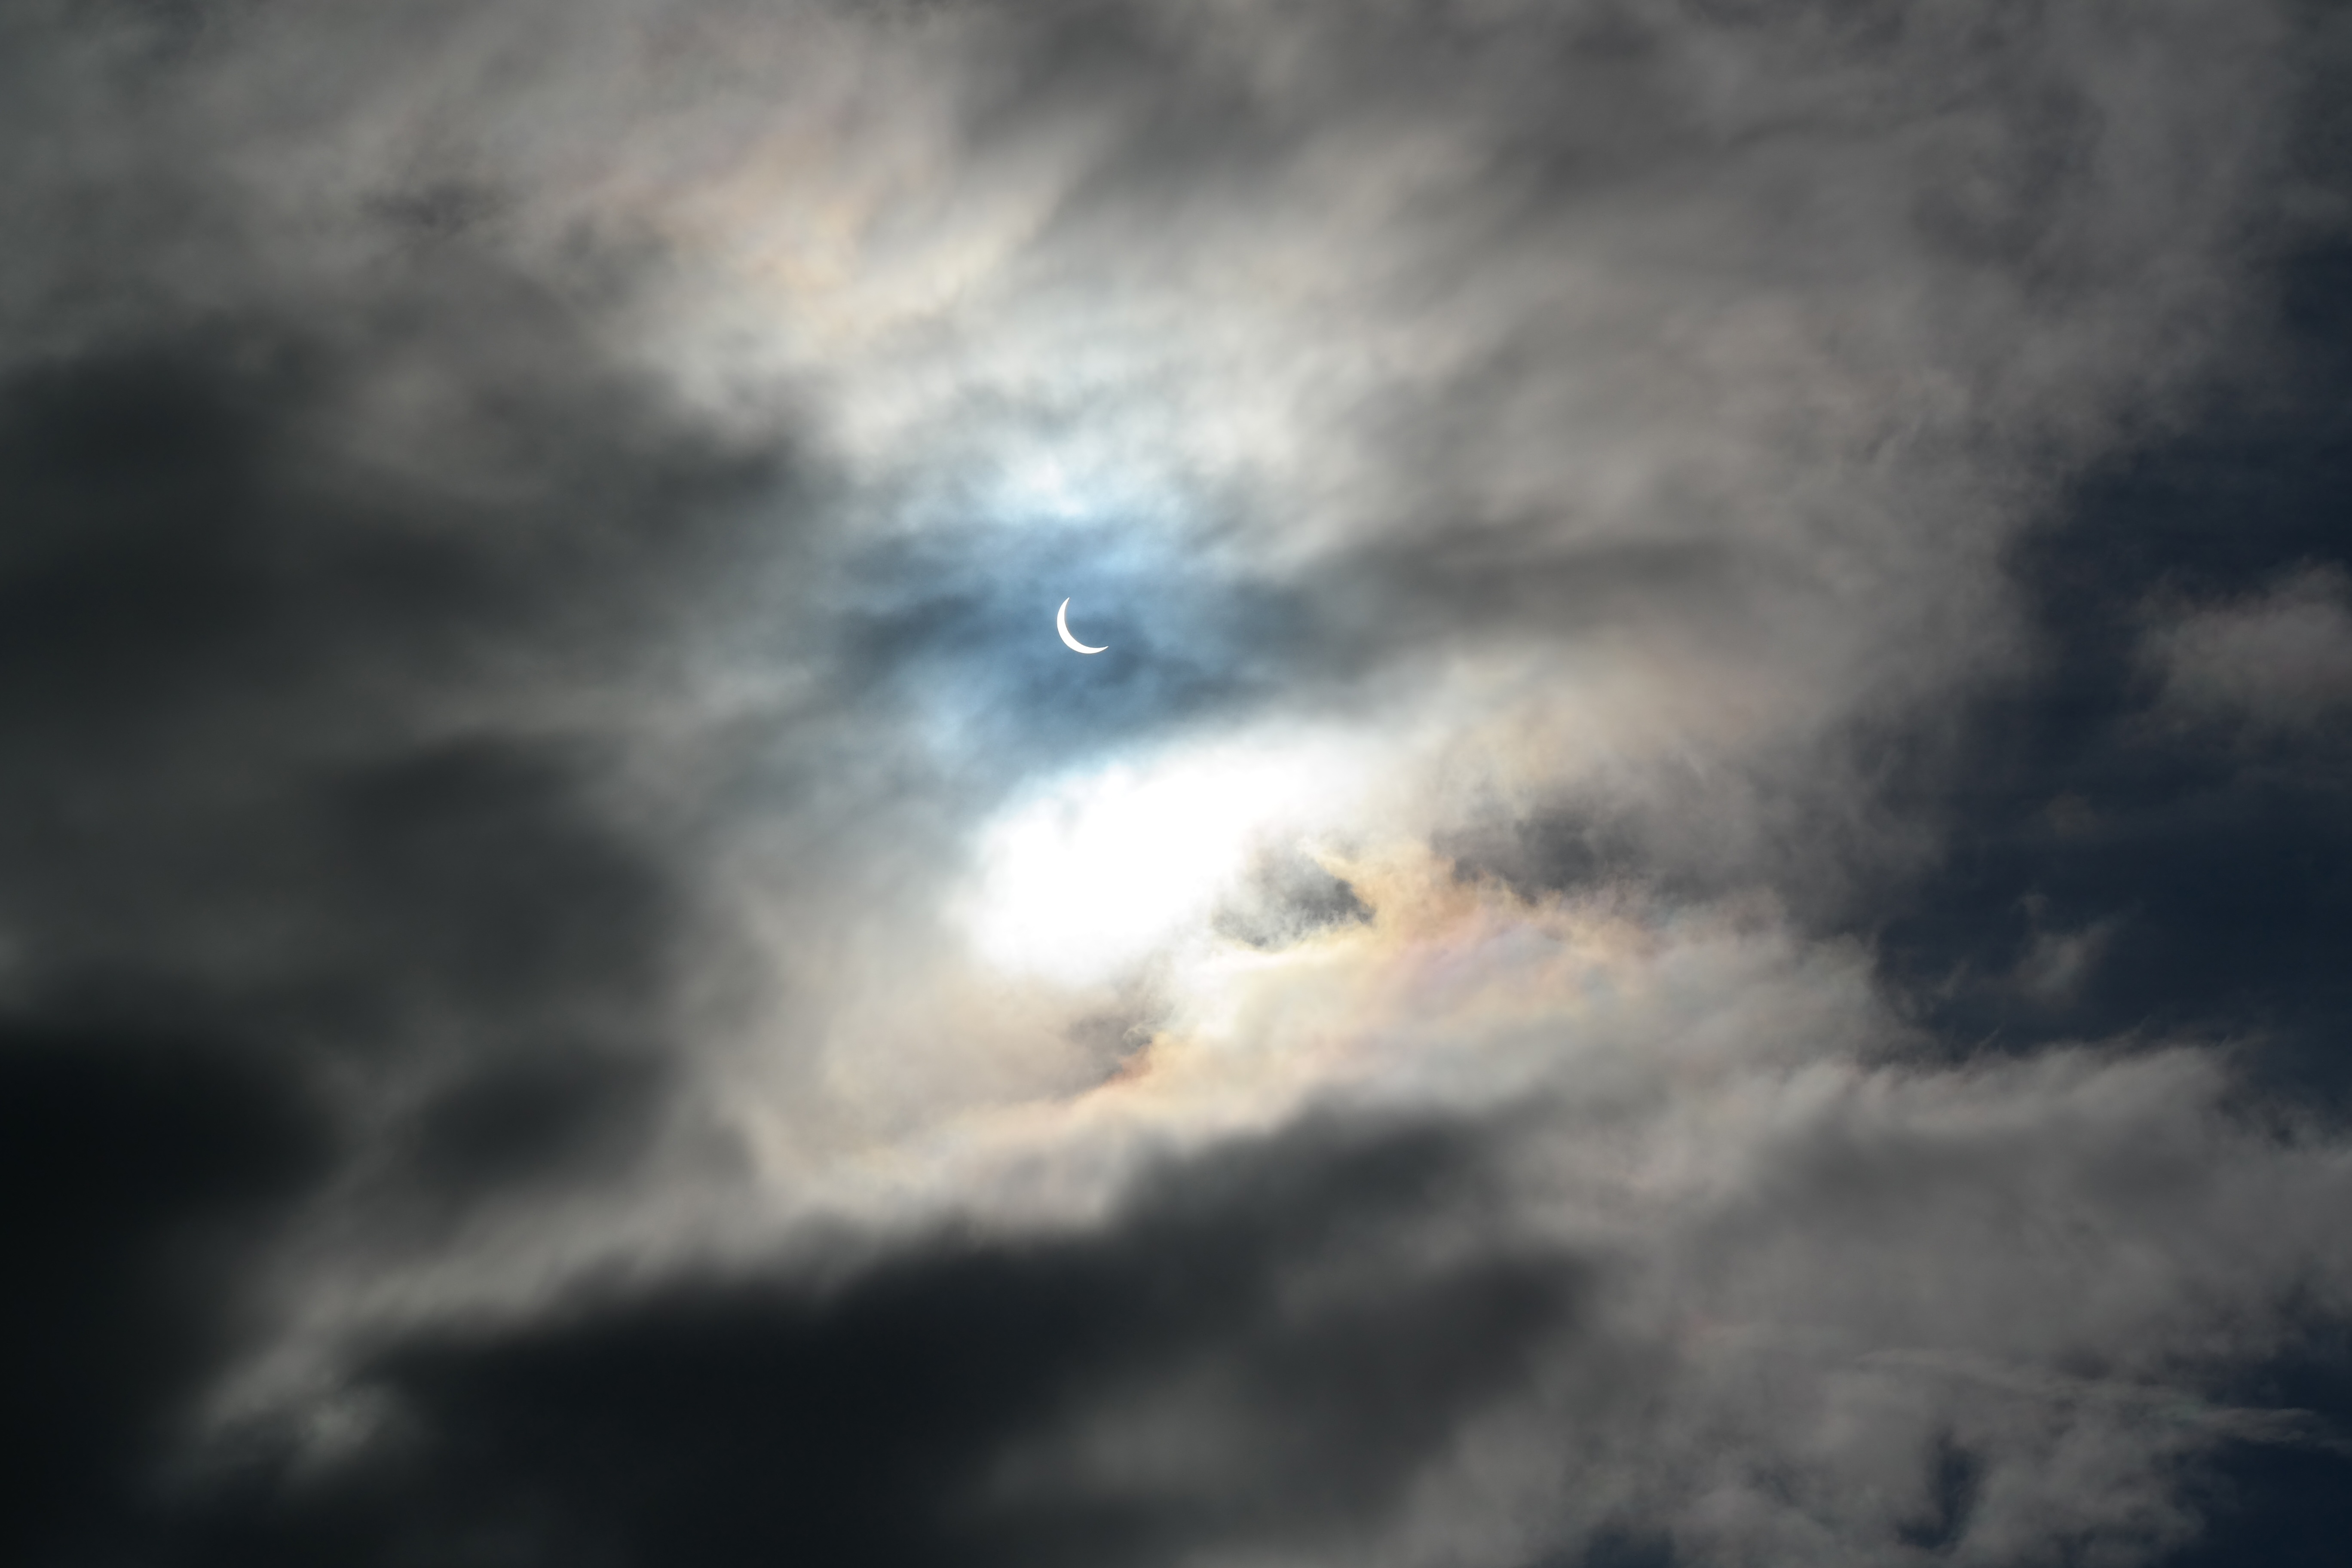
cloud, sky, sun, sunlight, atmosphere, darkness, moon, solar, clouds, eclipse, astronomical object, solar eclipse, meteorological phenomenon, atmosphere of earth